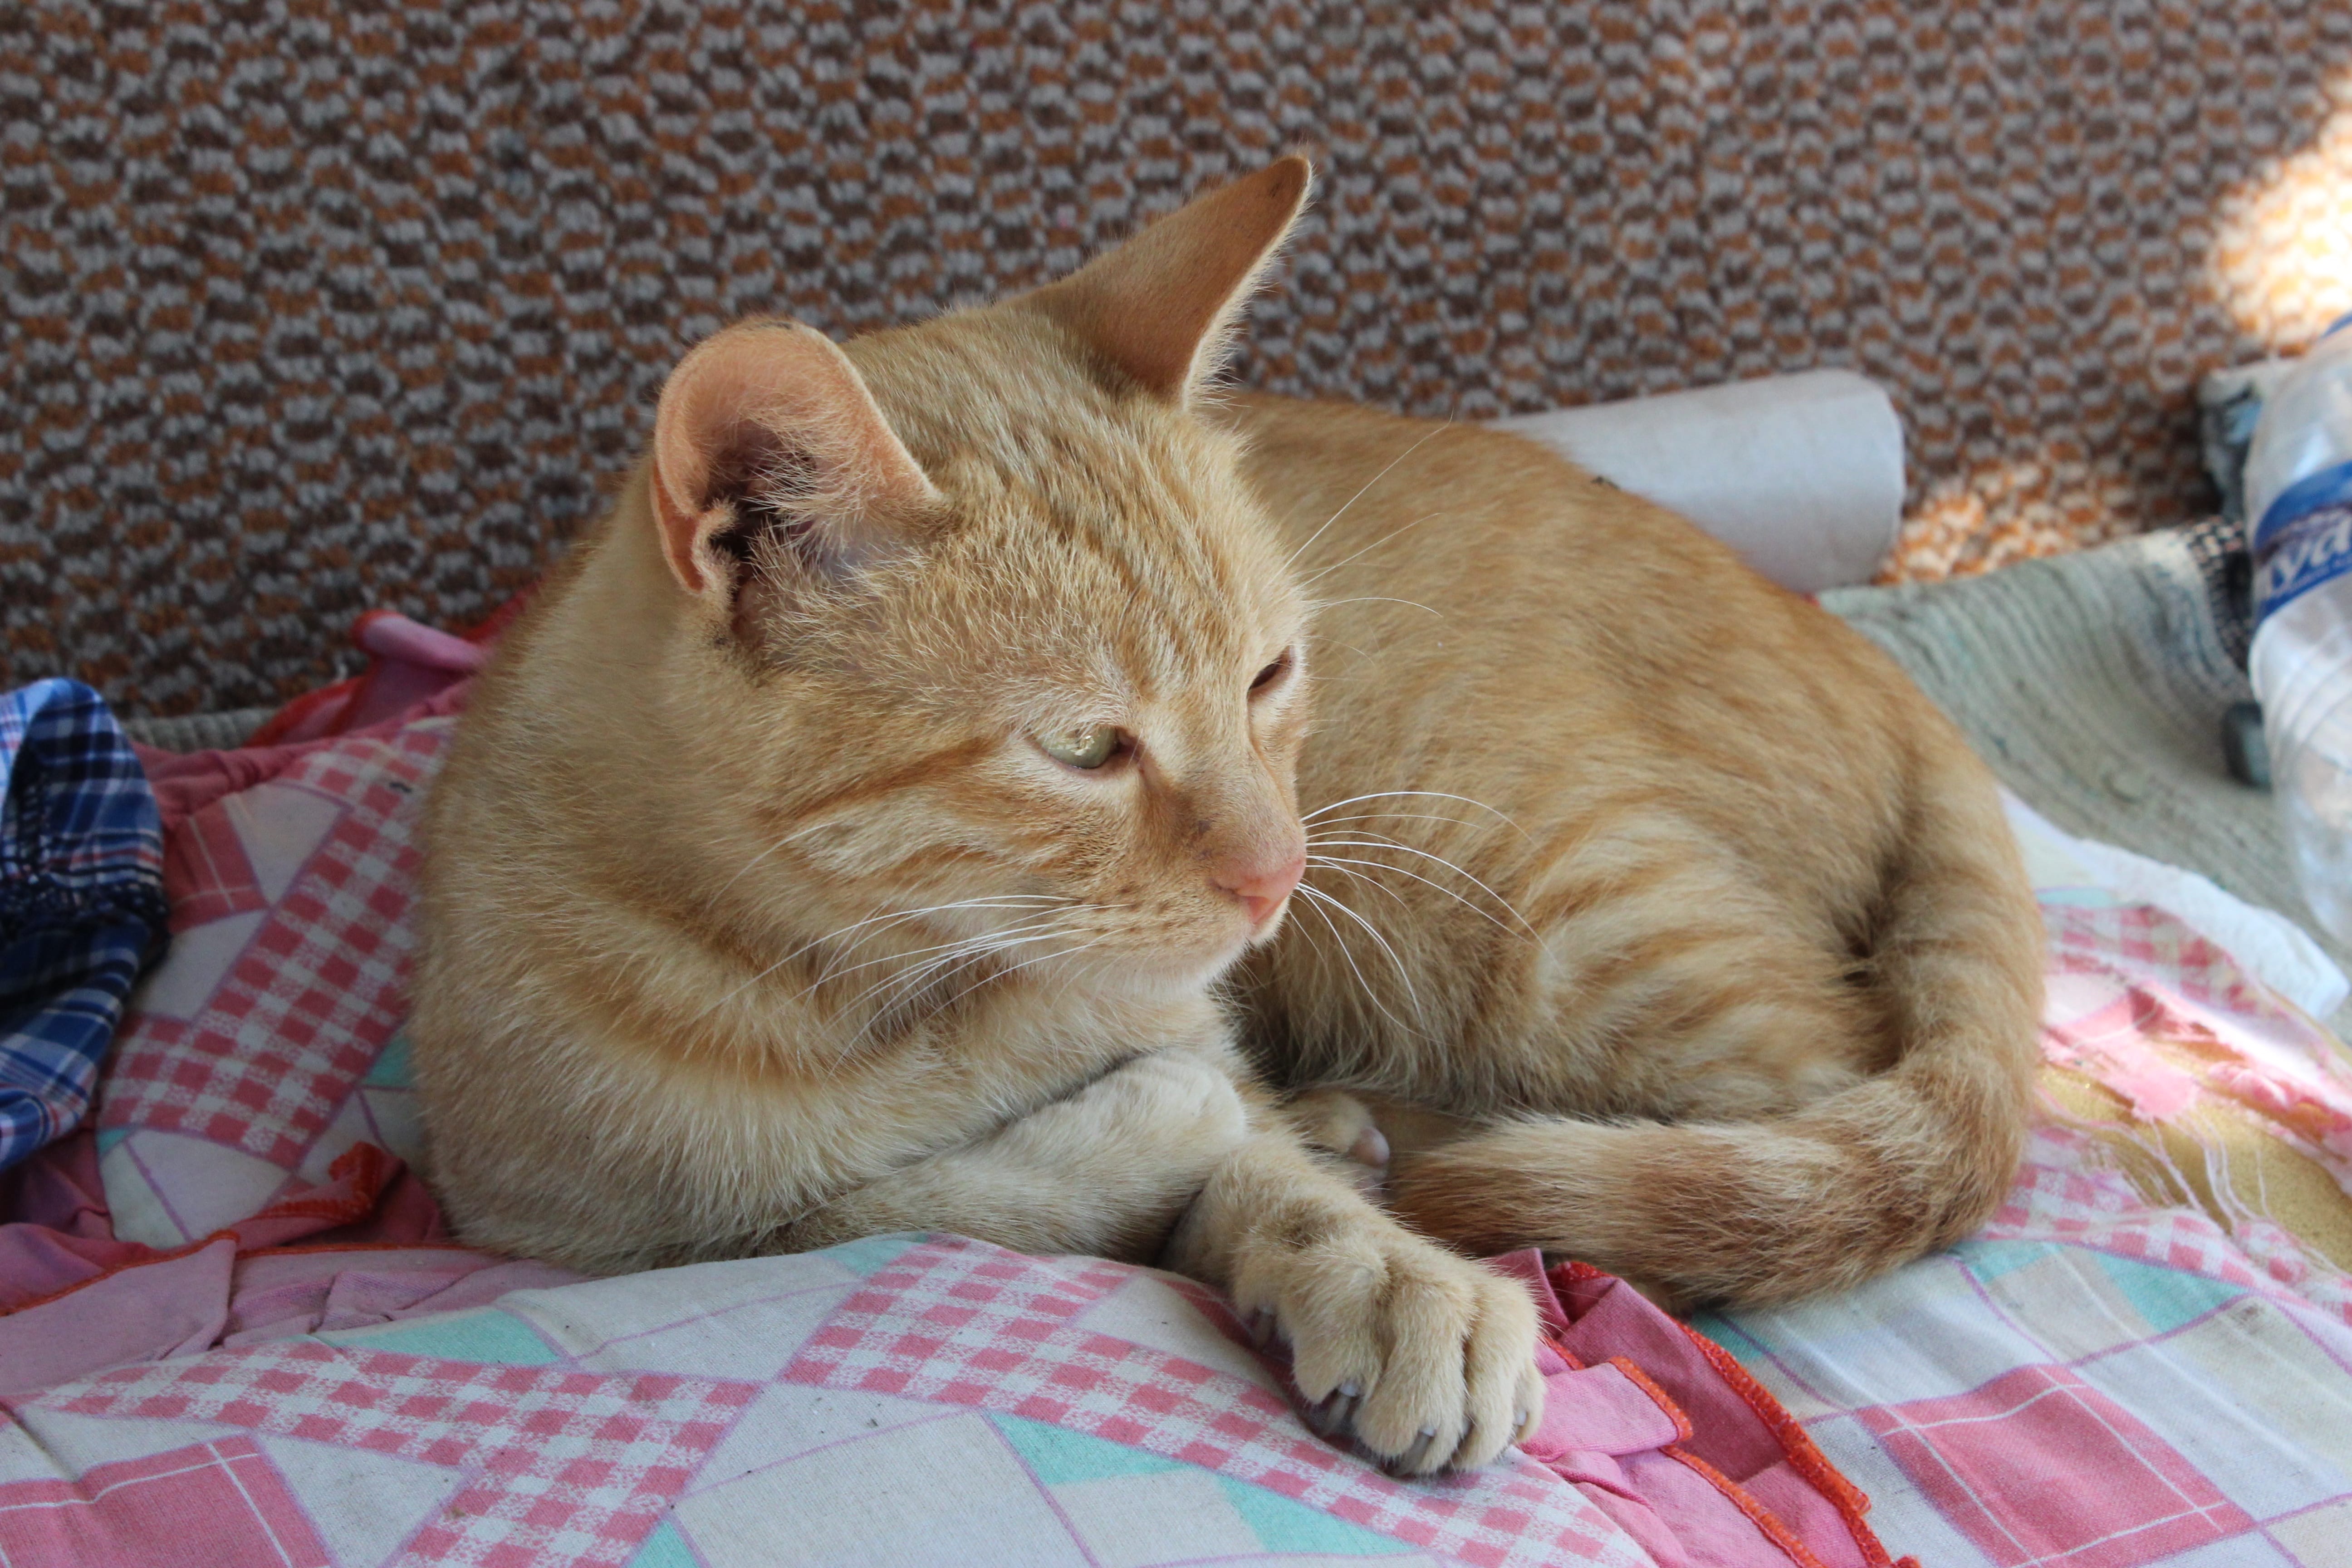
cat, mammal, nose, whiskers, vertebrate, tabby cat, european shorthair, small to medium sized cats, cat like mammal, domestic short haired cat, pixie bob, ocicat